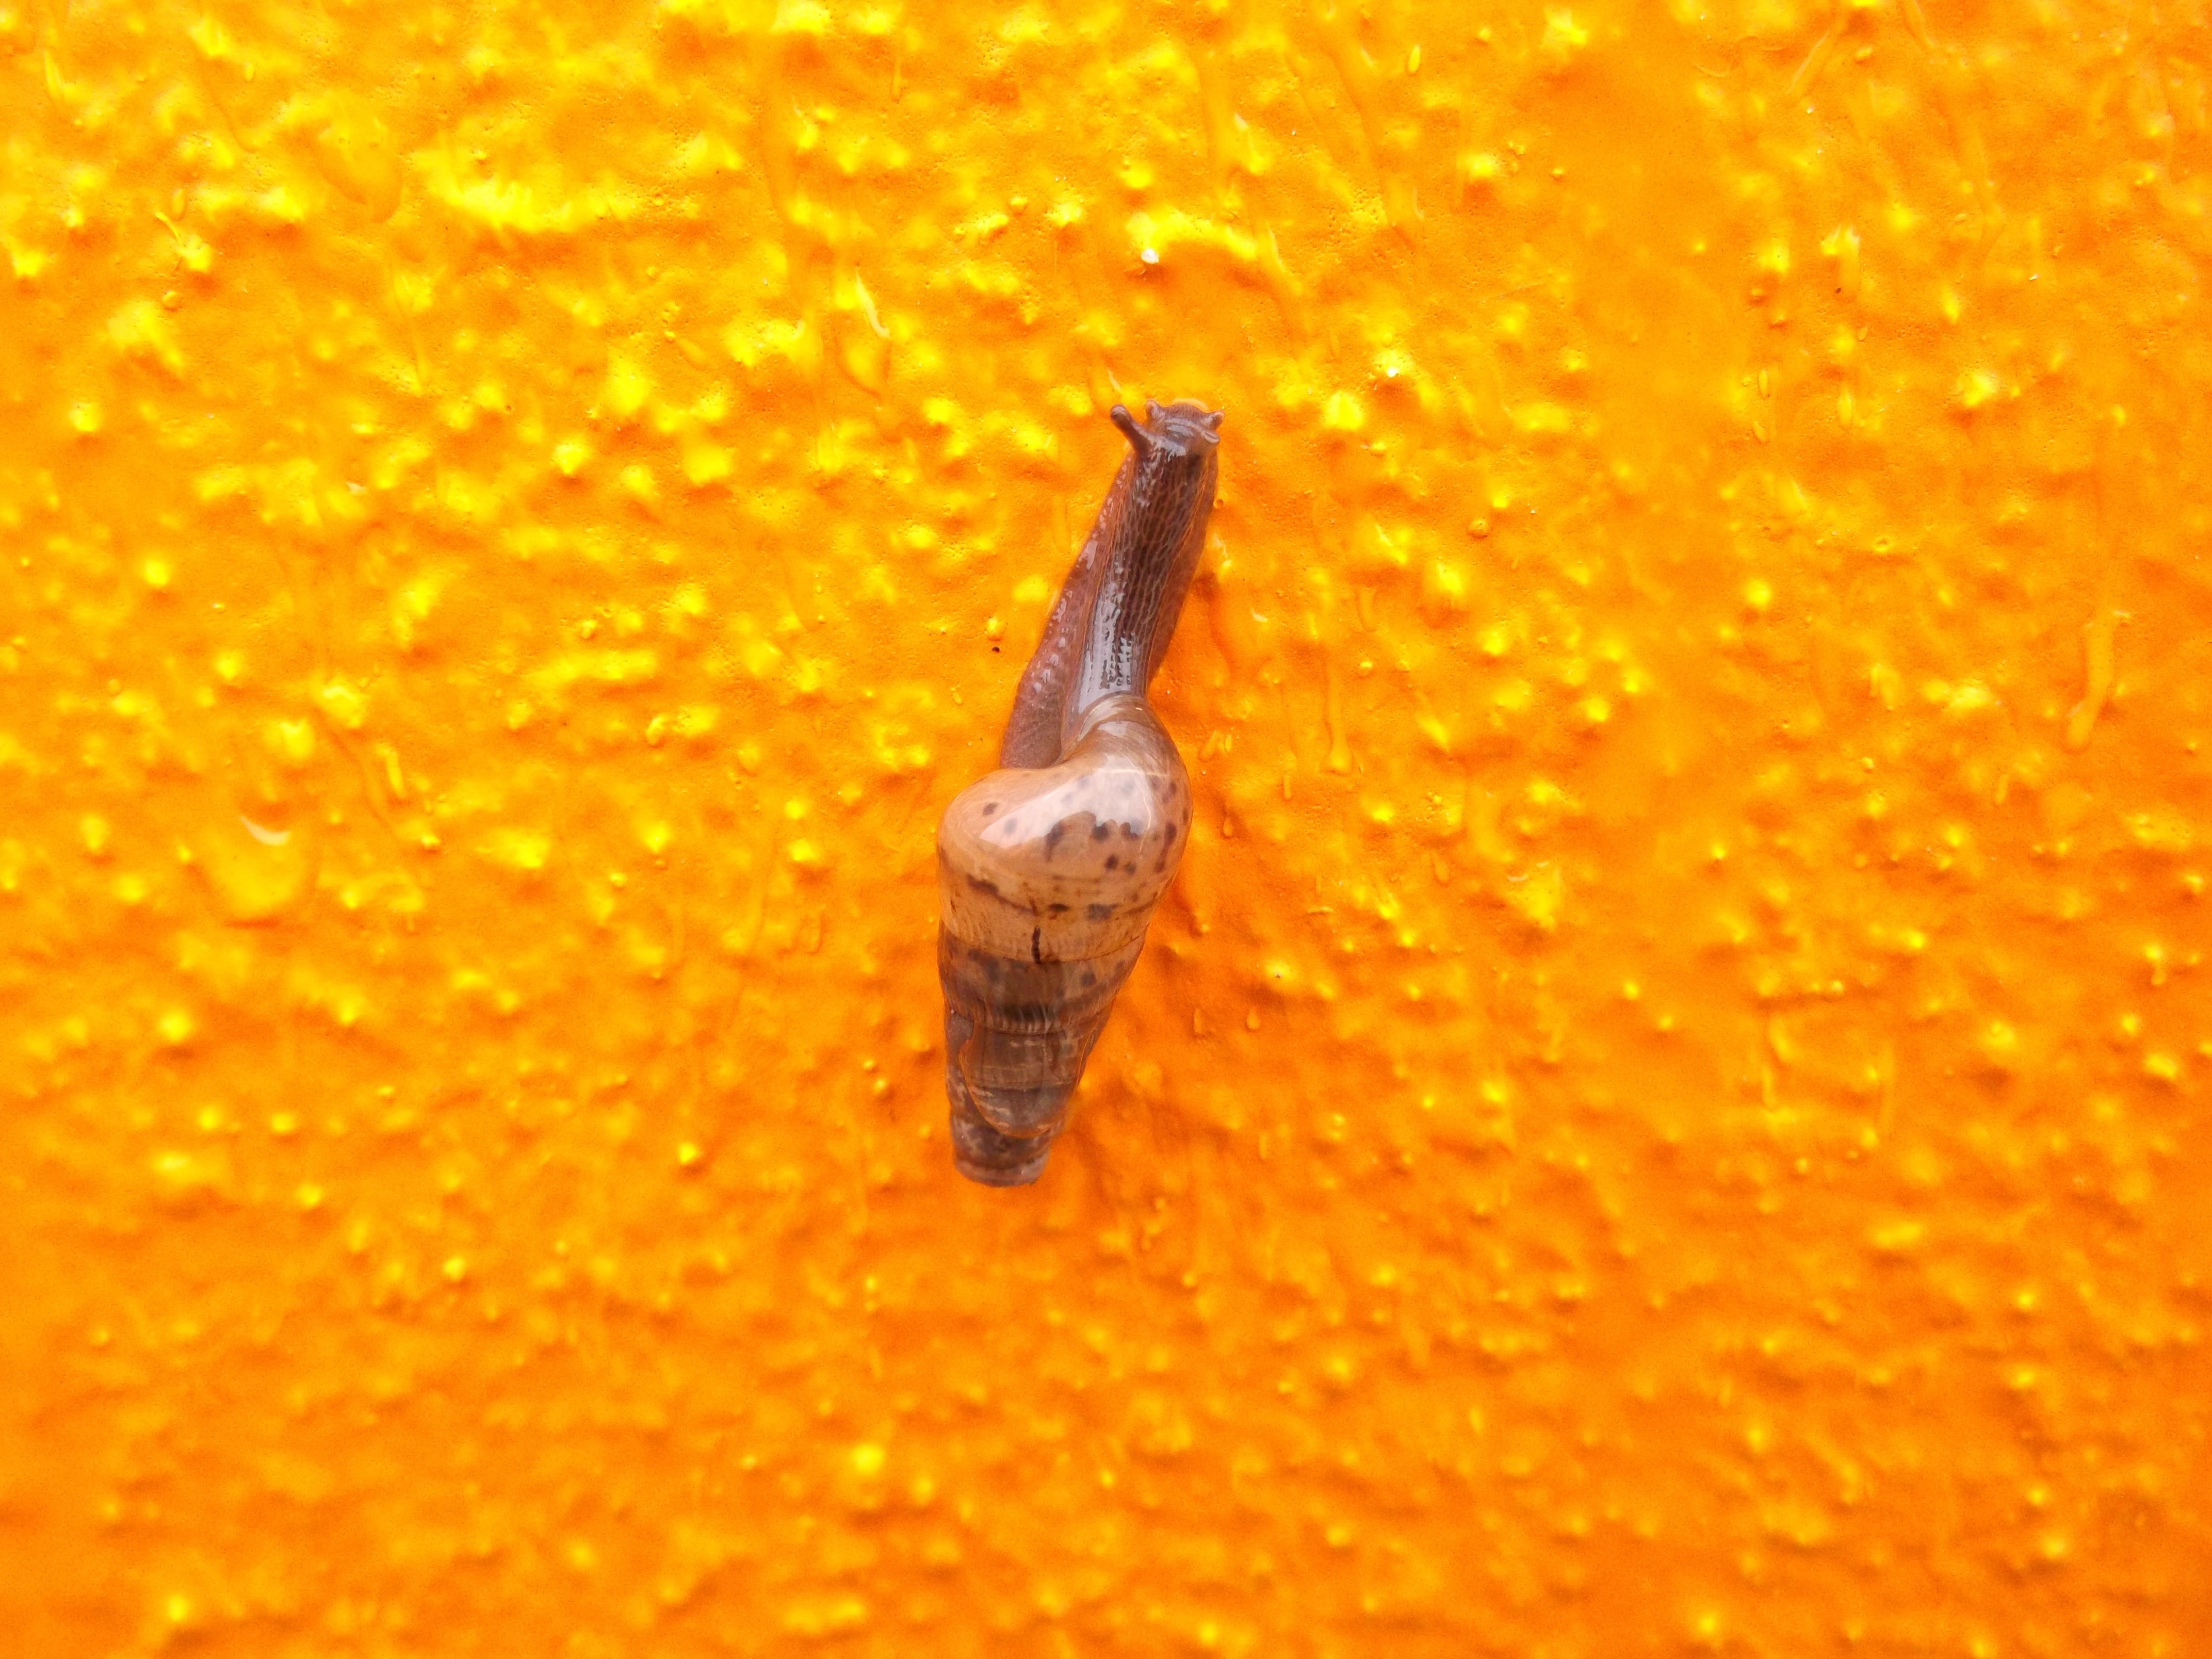
sun, wall, orange, pollen, yellow, close up, snail, macro photography